Milkshake

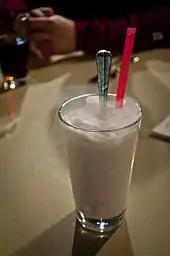
This milkshake was made using liquid nitrogen. Vapor can still be seen forming at the top.

In 2006, the U.S. Agricultural Research Service developed reduced-sugar, low-fat milk shakes for lunch programs. The shakes have half the sugar and only 10% of the fat of commercial fast-food shakes. Schools need a milk shake machine or soft-serve ice cream machine to serve the milkshakes. The milkshakes also have added fiber and other nutrients and reduced levels of lactose, which makes the shakes suitable for some people with lactose intolerance.